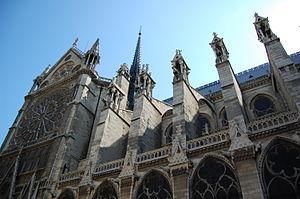
L’École de Notre-Dame désigne un style de musique développé par des compositeurs ayant exercé à la cathédrale Notre-Dame de Paris de 1160 à 1250 faisant partie de l'Ars antiqua. Mais plus qu'une connotation géographique, l'expression fait référence aux caractères des compositions : outre l'utilisation des modes rythmiques et mélodiques en usage, on constate surtout l'apparition, suivie d'un important développement, de formes musicales polyphoniques telles que le conductus, l’organum fleuri et enfin le hoquet.